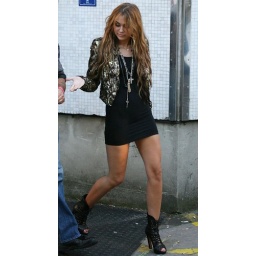
Miley looking flawless outside ITV television studio in a black dress